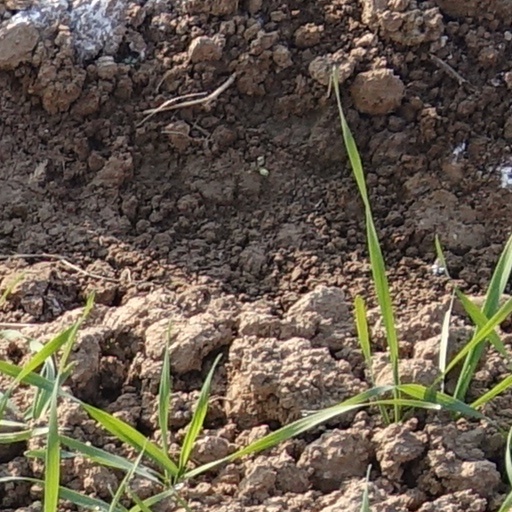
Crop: wheat